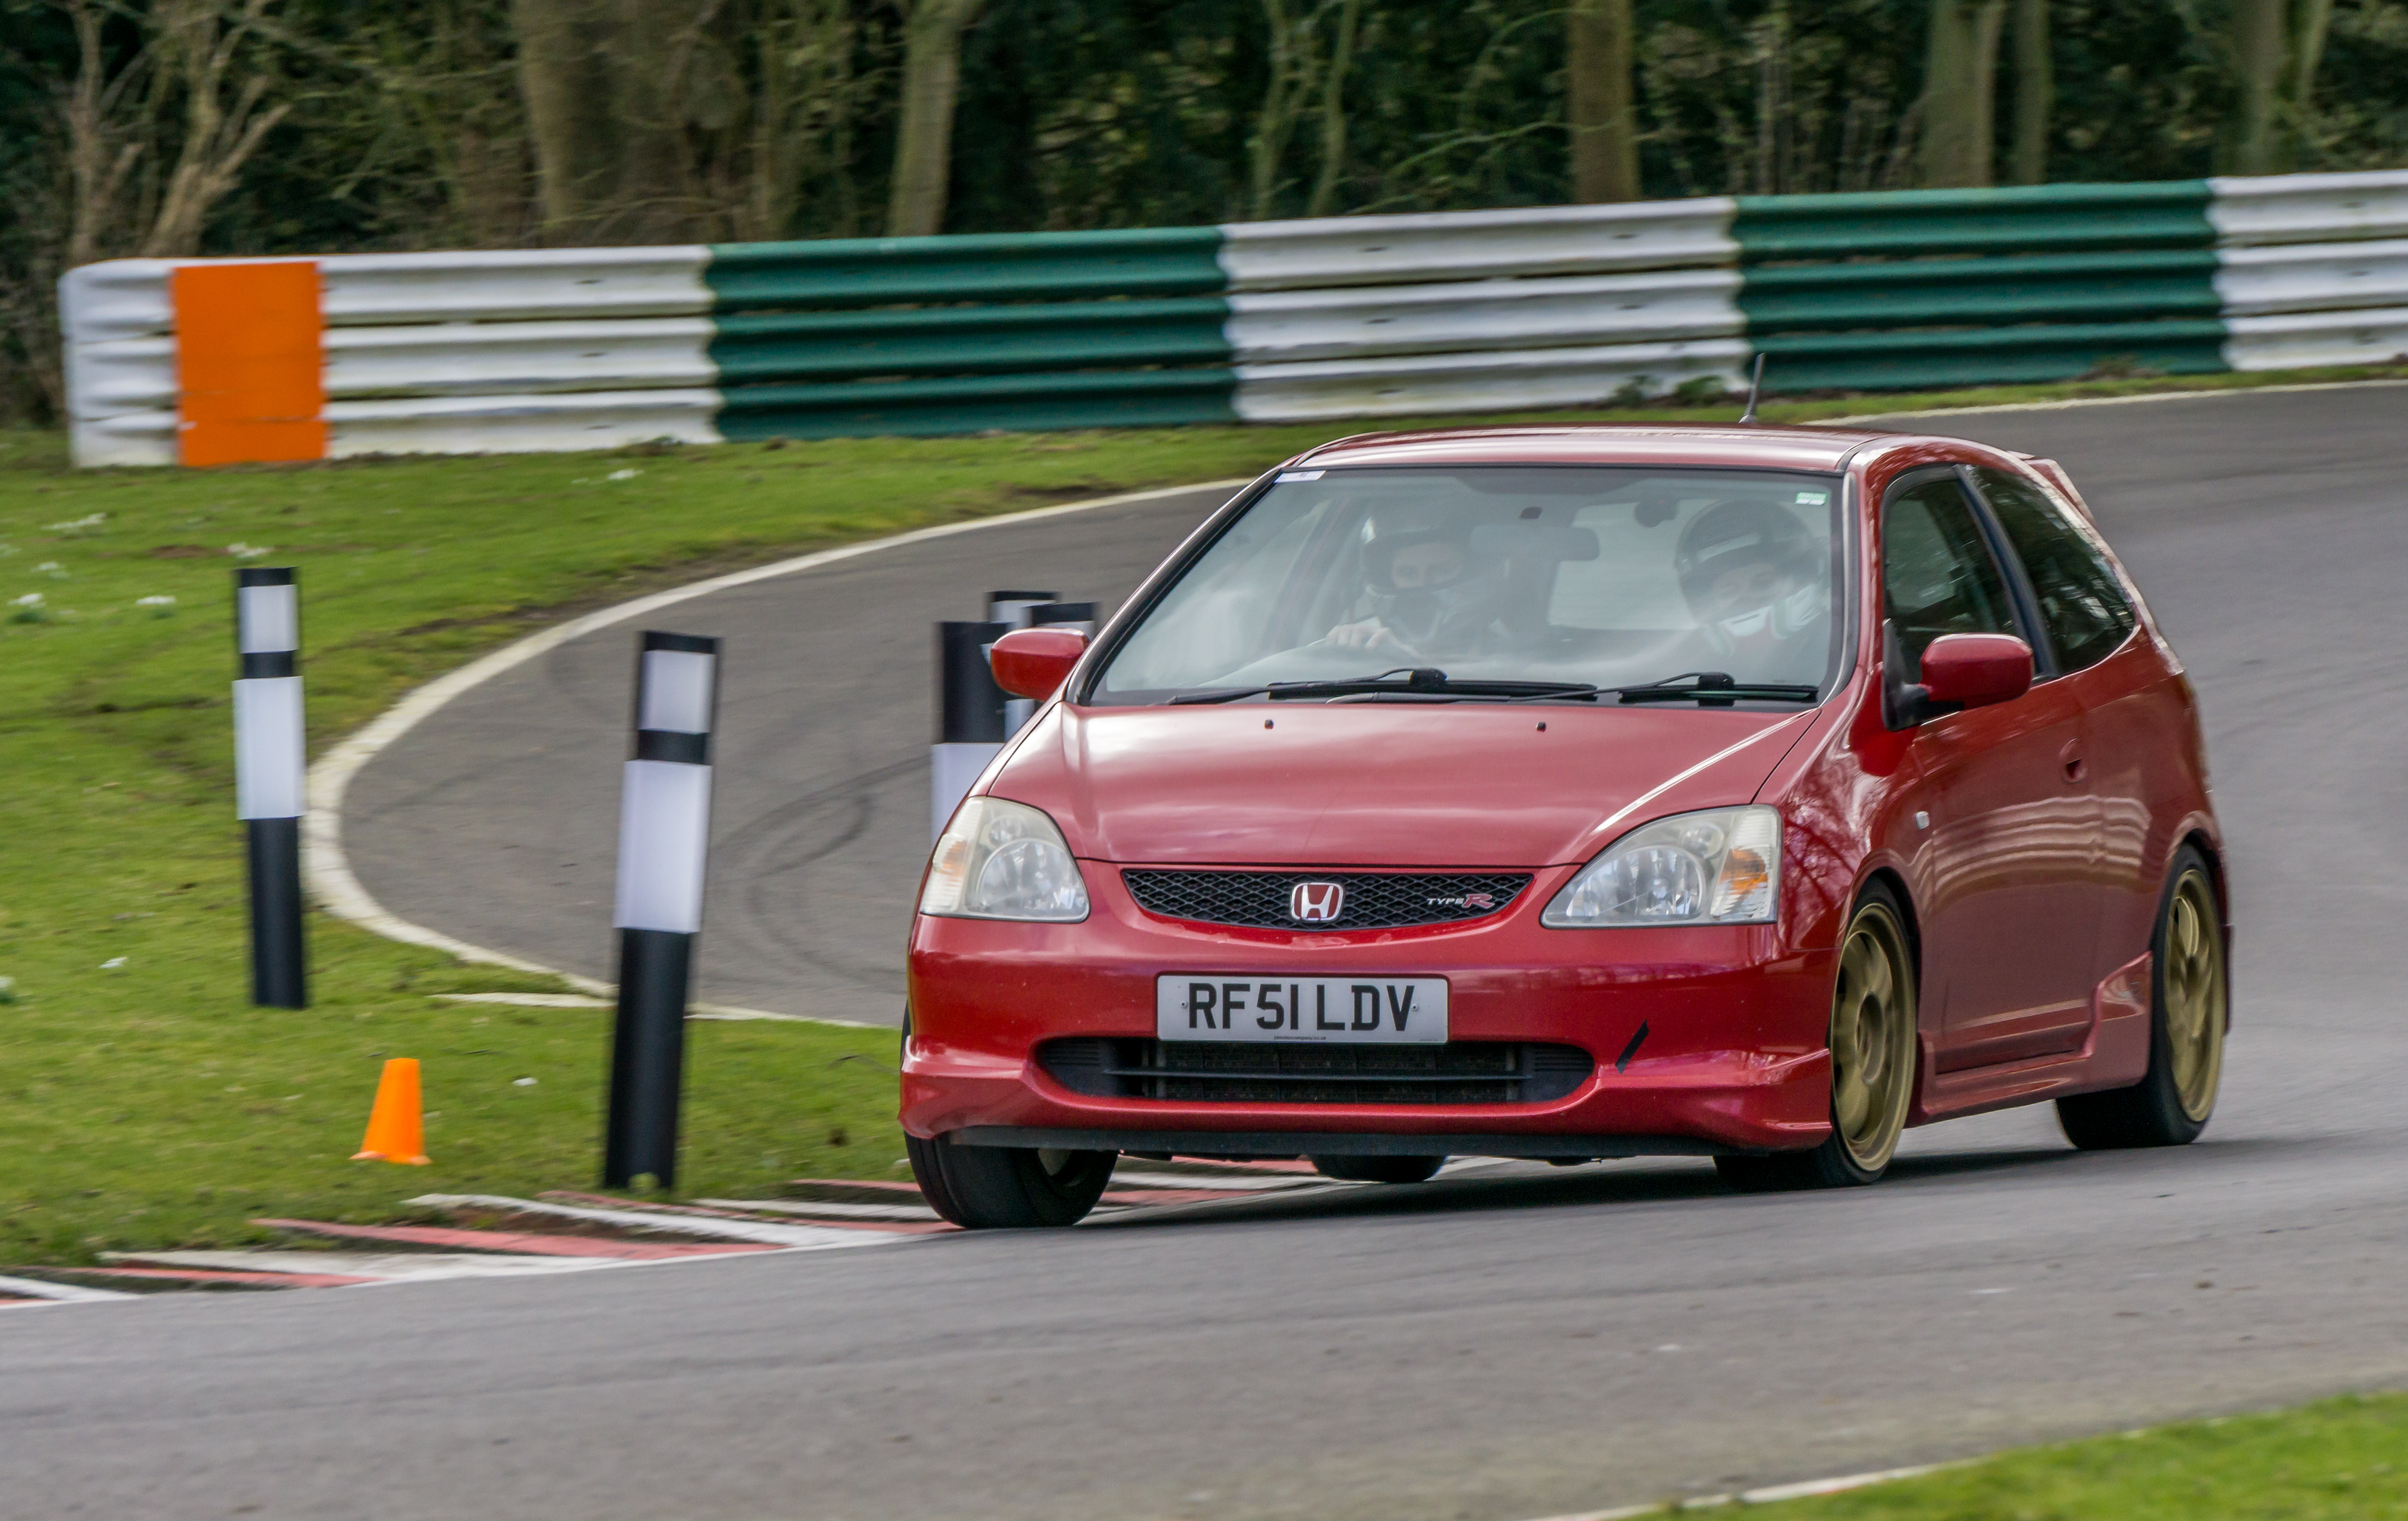
track, car, wheel, vehicle, park, sports car, bumper, 2016, racing, sedan, sony, day, honda, february, ilce6000, trackday, 28th, cadwell, opentrack, mitsubishi, land vehicle, automobile make, automotive exterior, compact car, automotive design, honda civic type r